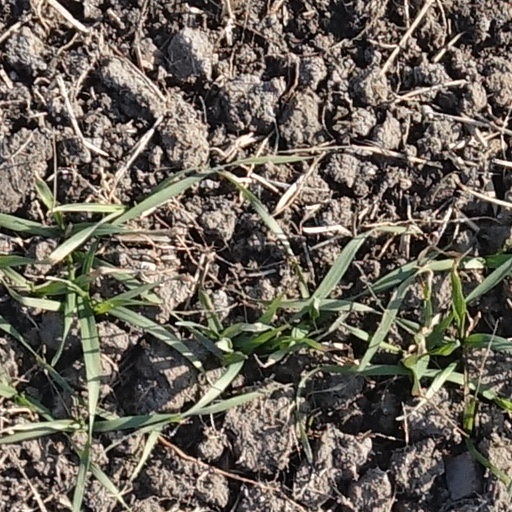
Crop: wheat